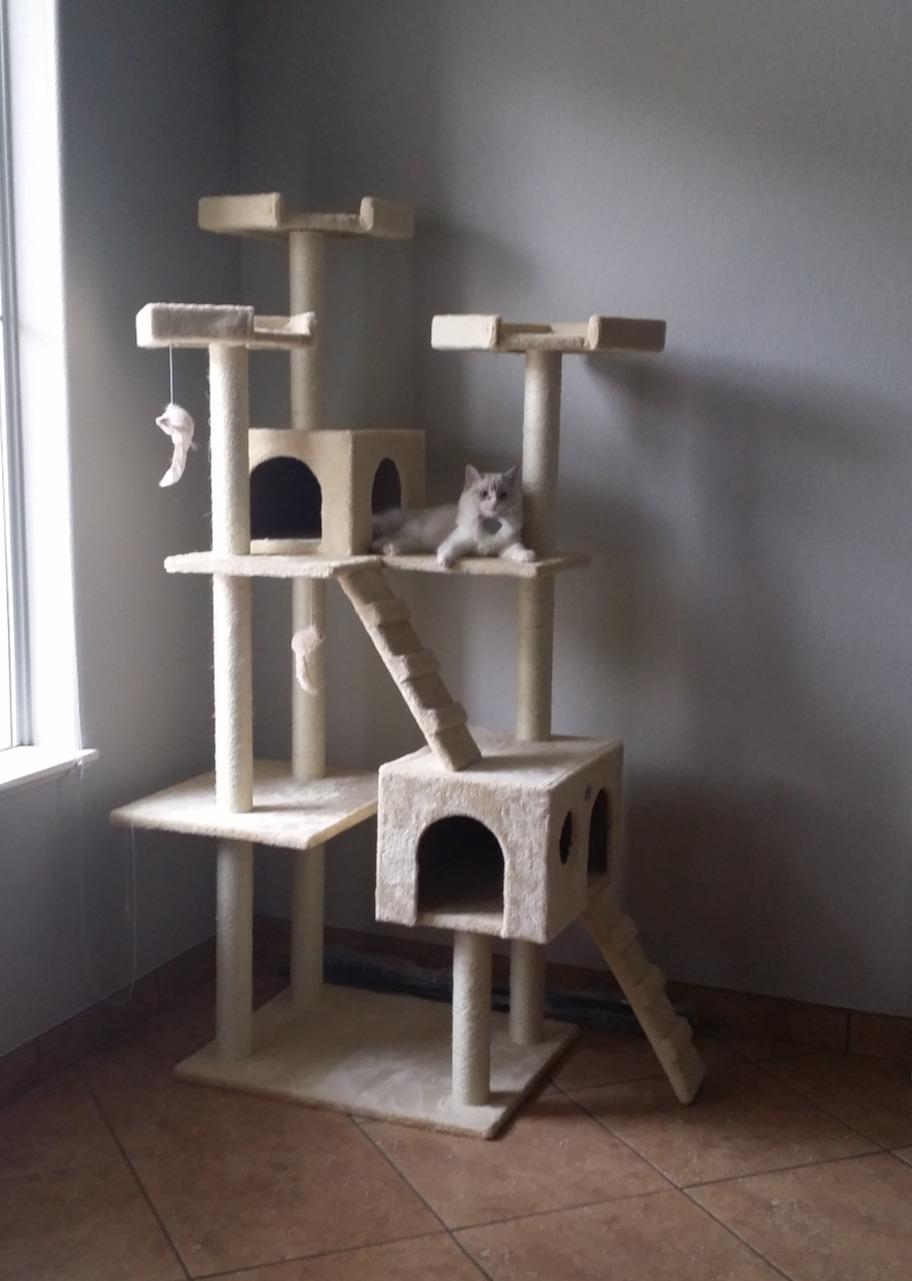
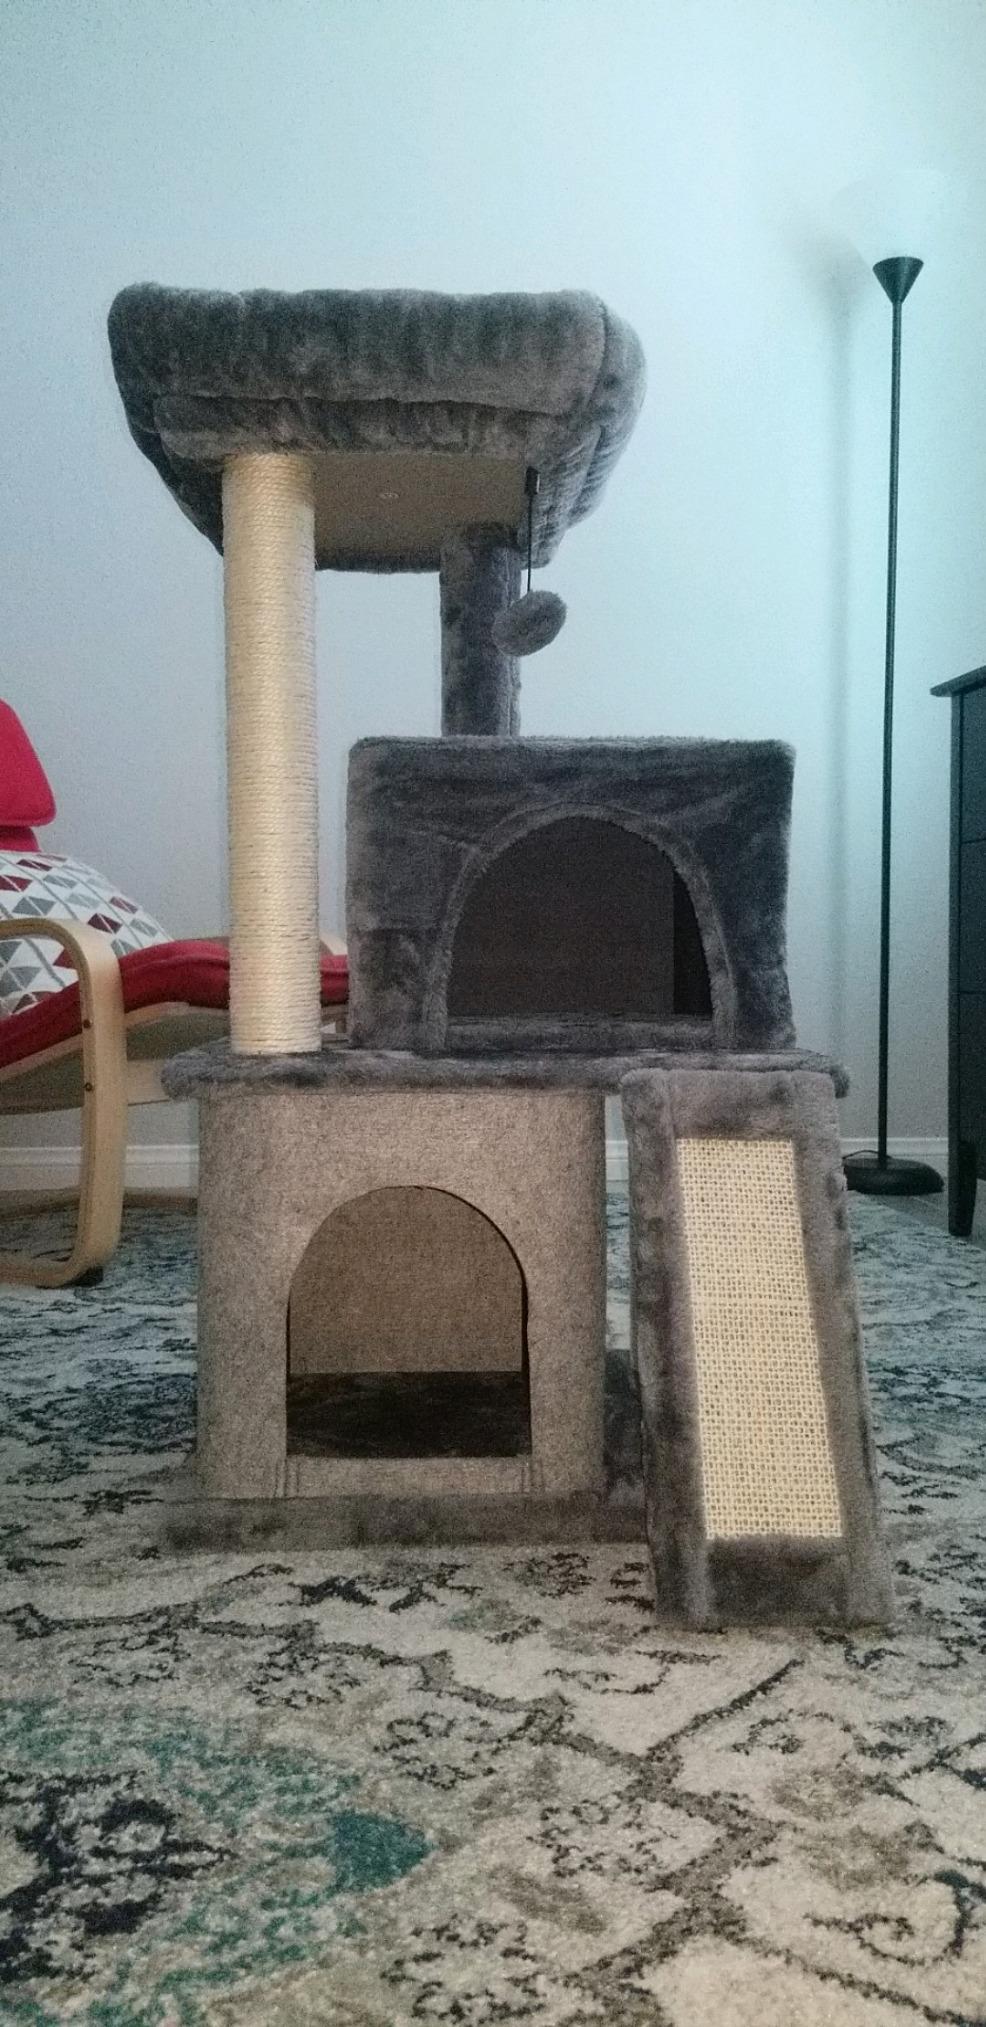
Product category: items_cat tree
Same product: no